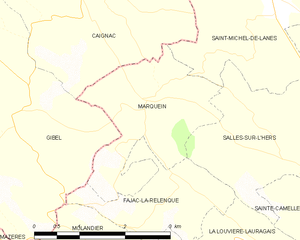
Carte des communes françaises: Marquein
Marquein est une commune française, située dans le département de l'Aude en région Occitanie.